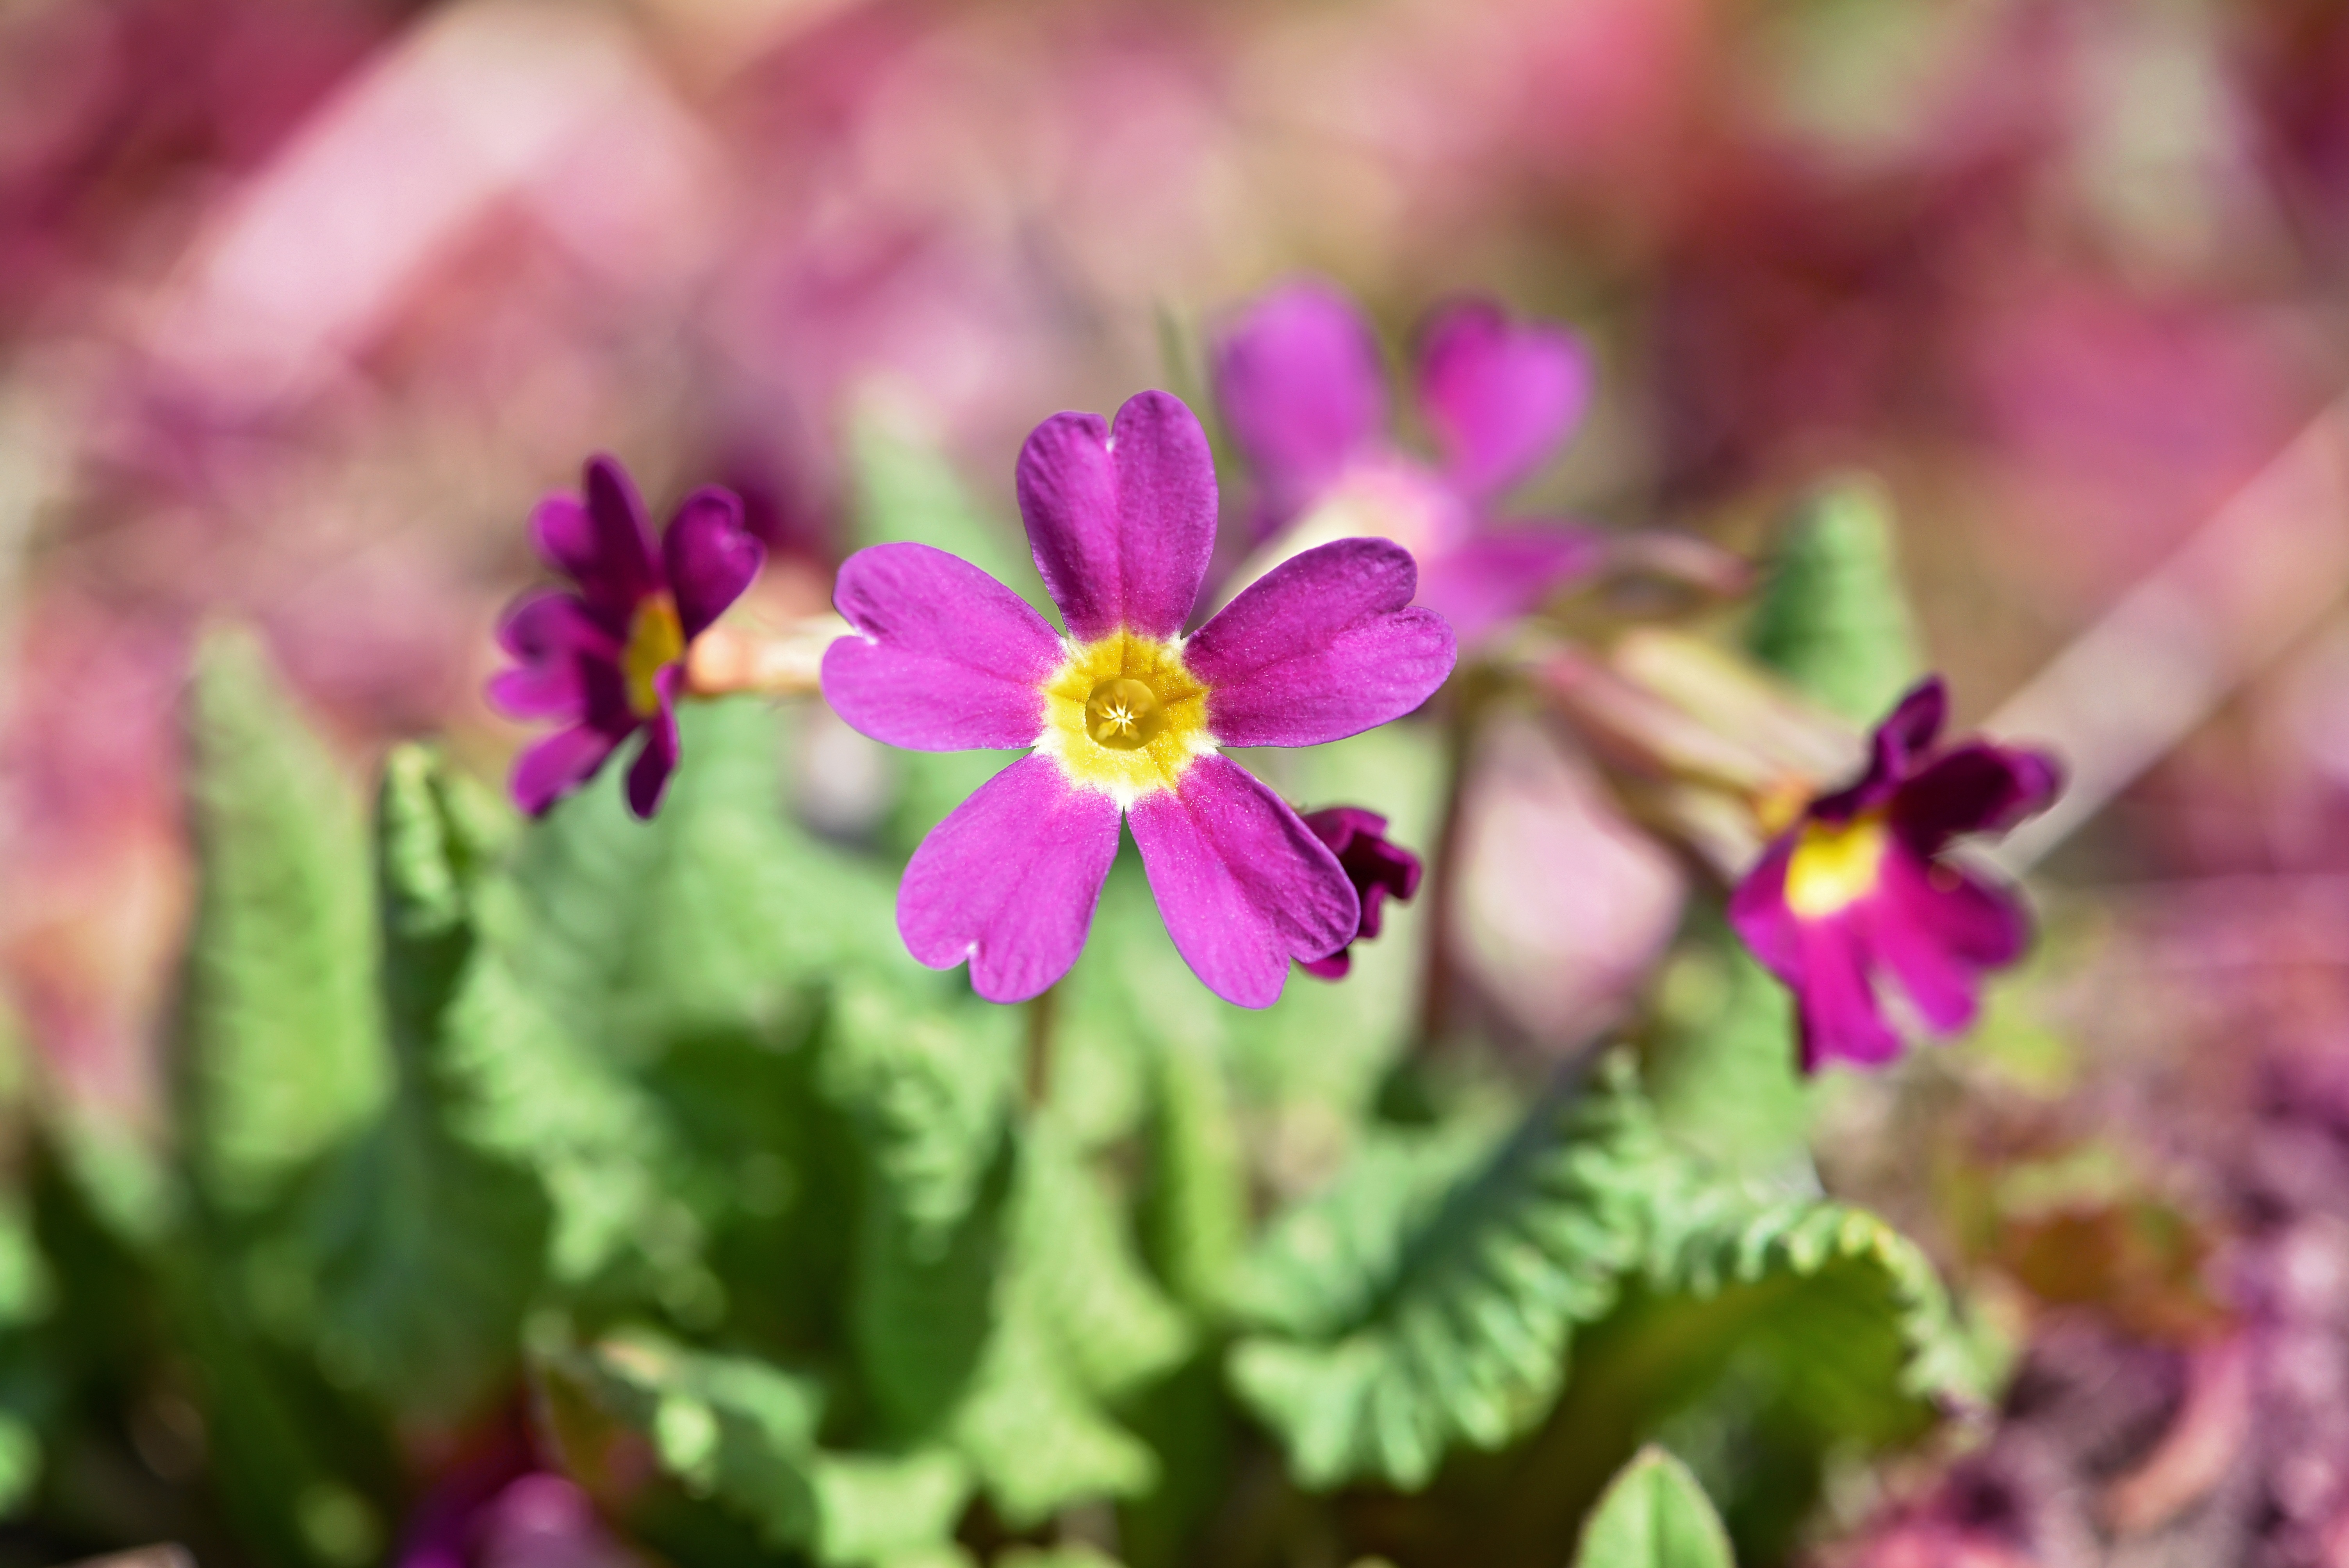
nature, plant, flower, petal, spring, botany, garden, flora, wildflower, violet, early bloomer, spring flower, viola, primula, cowslip, macro photography, flowering plant, annual plant, land plant, violet family, kissenprimel